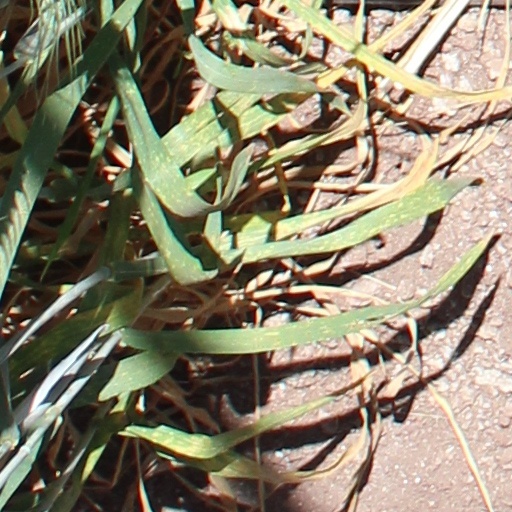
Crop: wheat